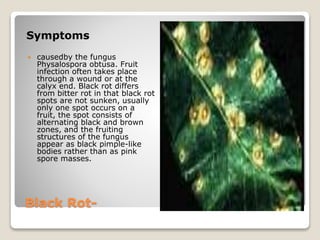
Plant: Apple
Disease: apple black rot